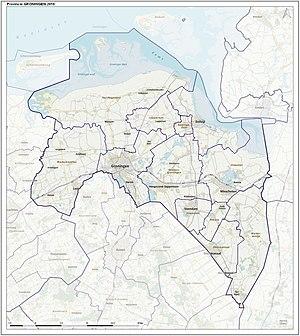
La Groningue est une province située au nord-est des Pays-Bas. Elle est bordée par les provinces néerlandaises de la Frise à l'ouest et de la Drenthe au sud, par le littoral de la mer du Nord, et par le Land allemand de Basse-Saxe à l'est, dont le dialecte local est d'ailleurs très proche de celui de la Groningue.